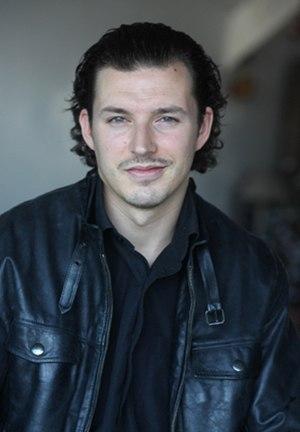
Paco Boublard, acteur français.
Paco Boublard, né le 20 février 1981, à Paris, est acteur et photographe français. Il est connu pour ses différents rôles dans des séries télévisées et pour son interprétation au cinéma dans le film Regarde-moi d’Audrey Estrougo, qui remporte trois prix. Parallèlement à son métier d’acteur, il réalise une carrière de journaliste-photographe.